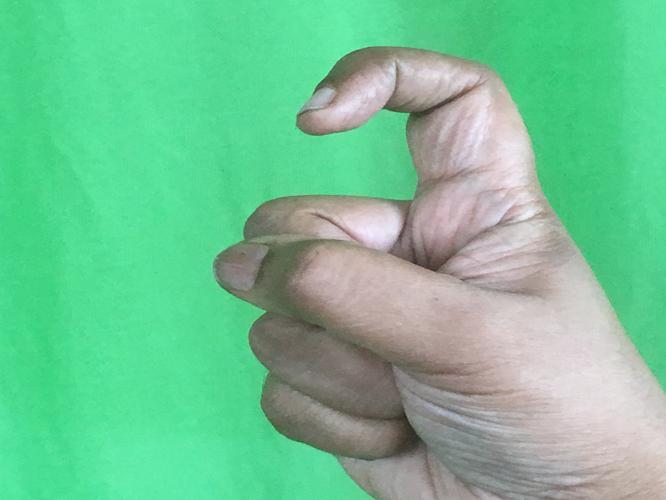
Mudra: Tamarachudam
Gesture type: single_hand